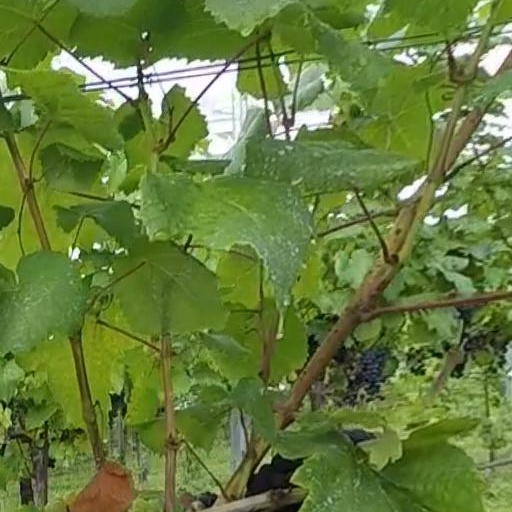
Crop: grape